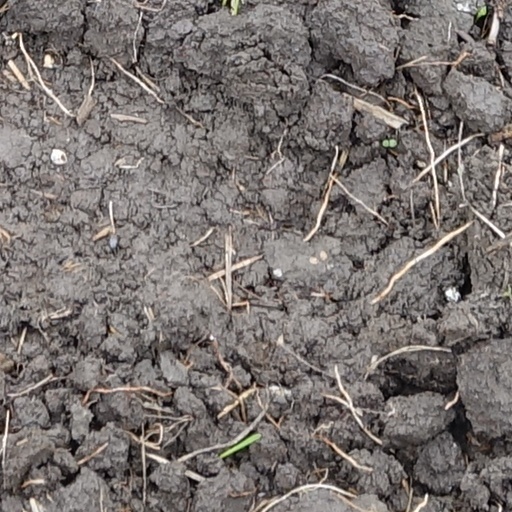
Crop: wheat